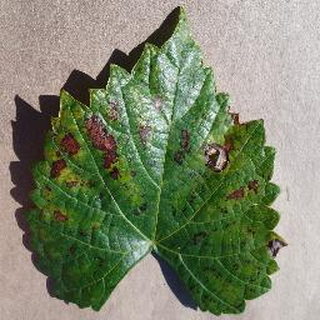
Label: grape_esca_black_measles